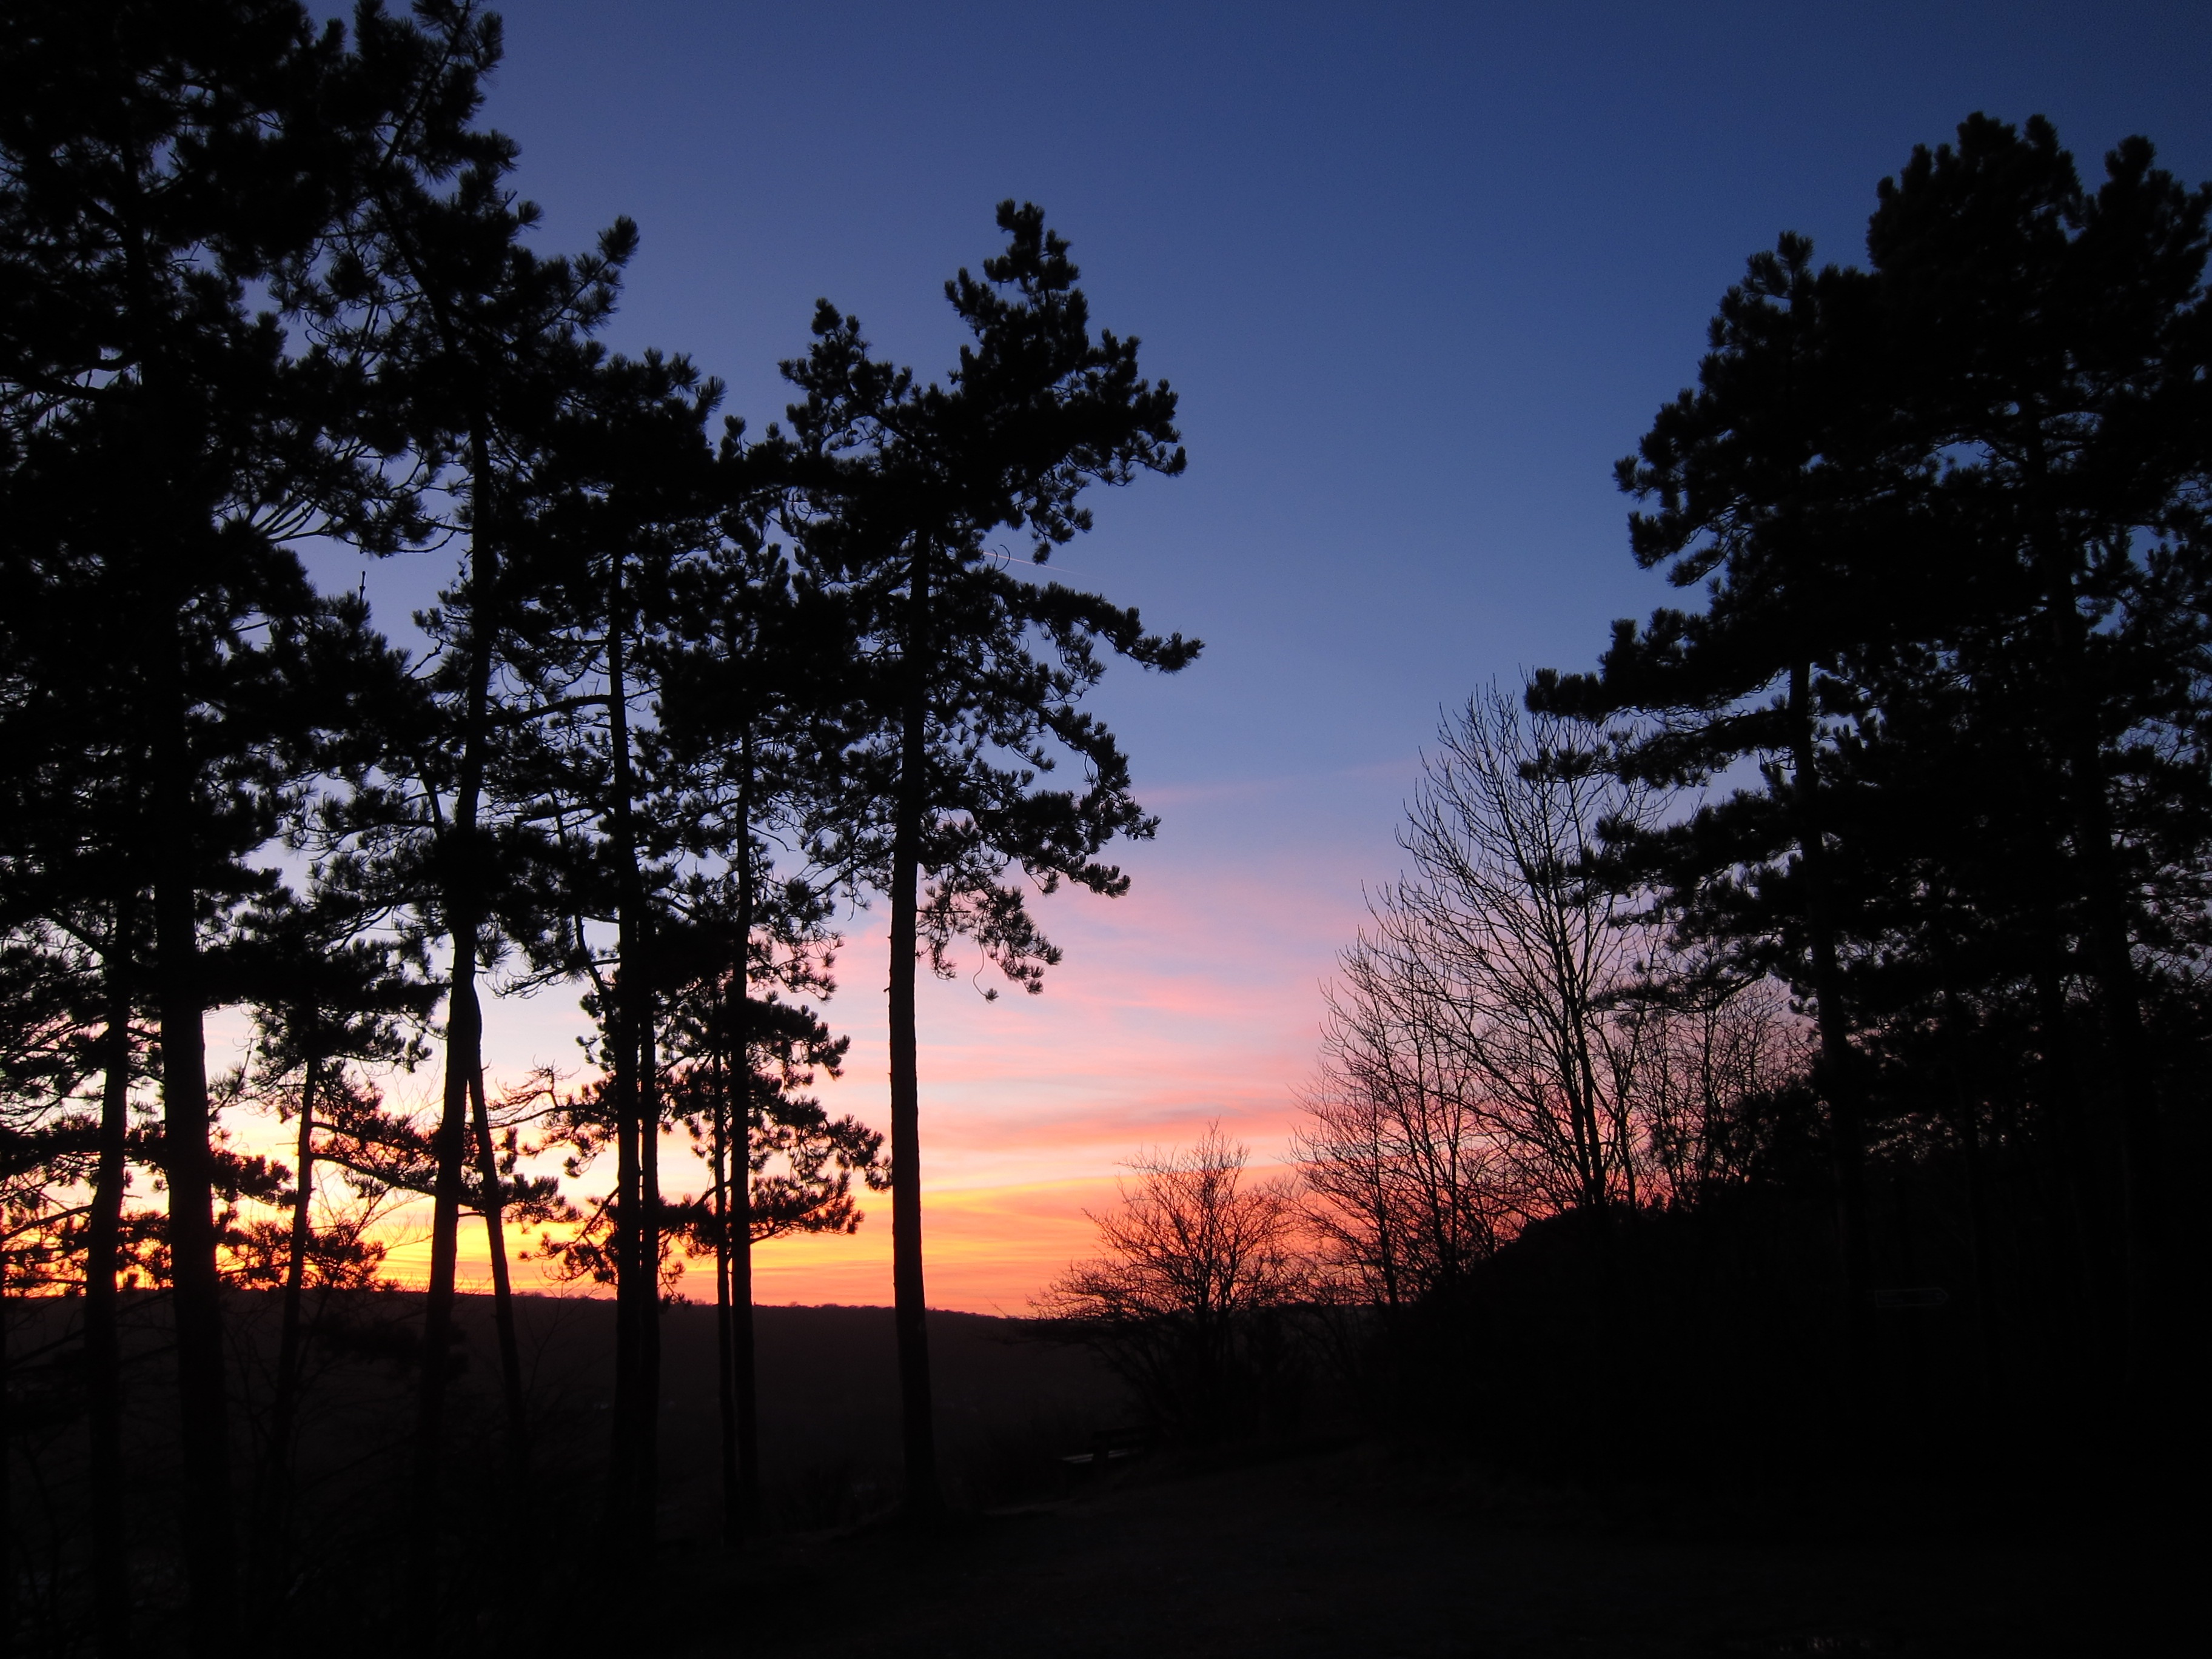
tree, nature, forest, cloud, plant, sky, sun, sunrise, sunset, night, sunlight, morning, dawn, dusk, evening, darkness, abendstimmung, atmospheric phenomenon, woody plant